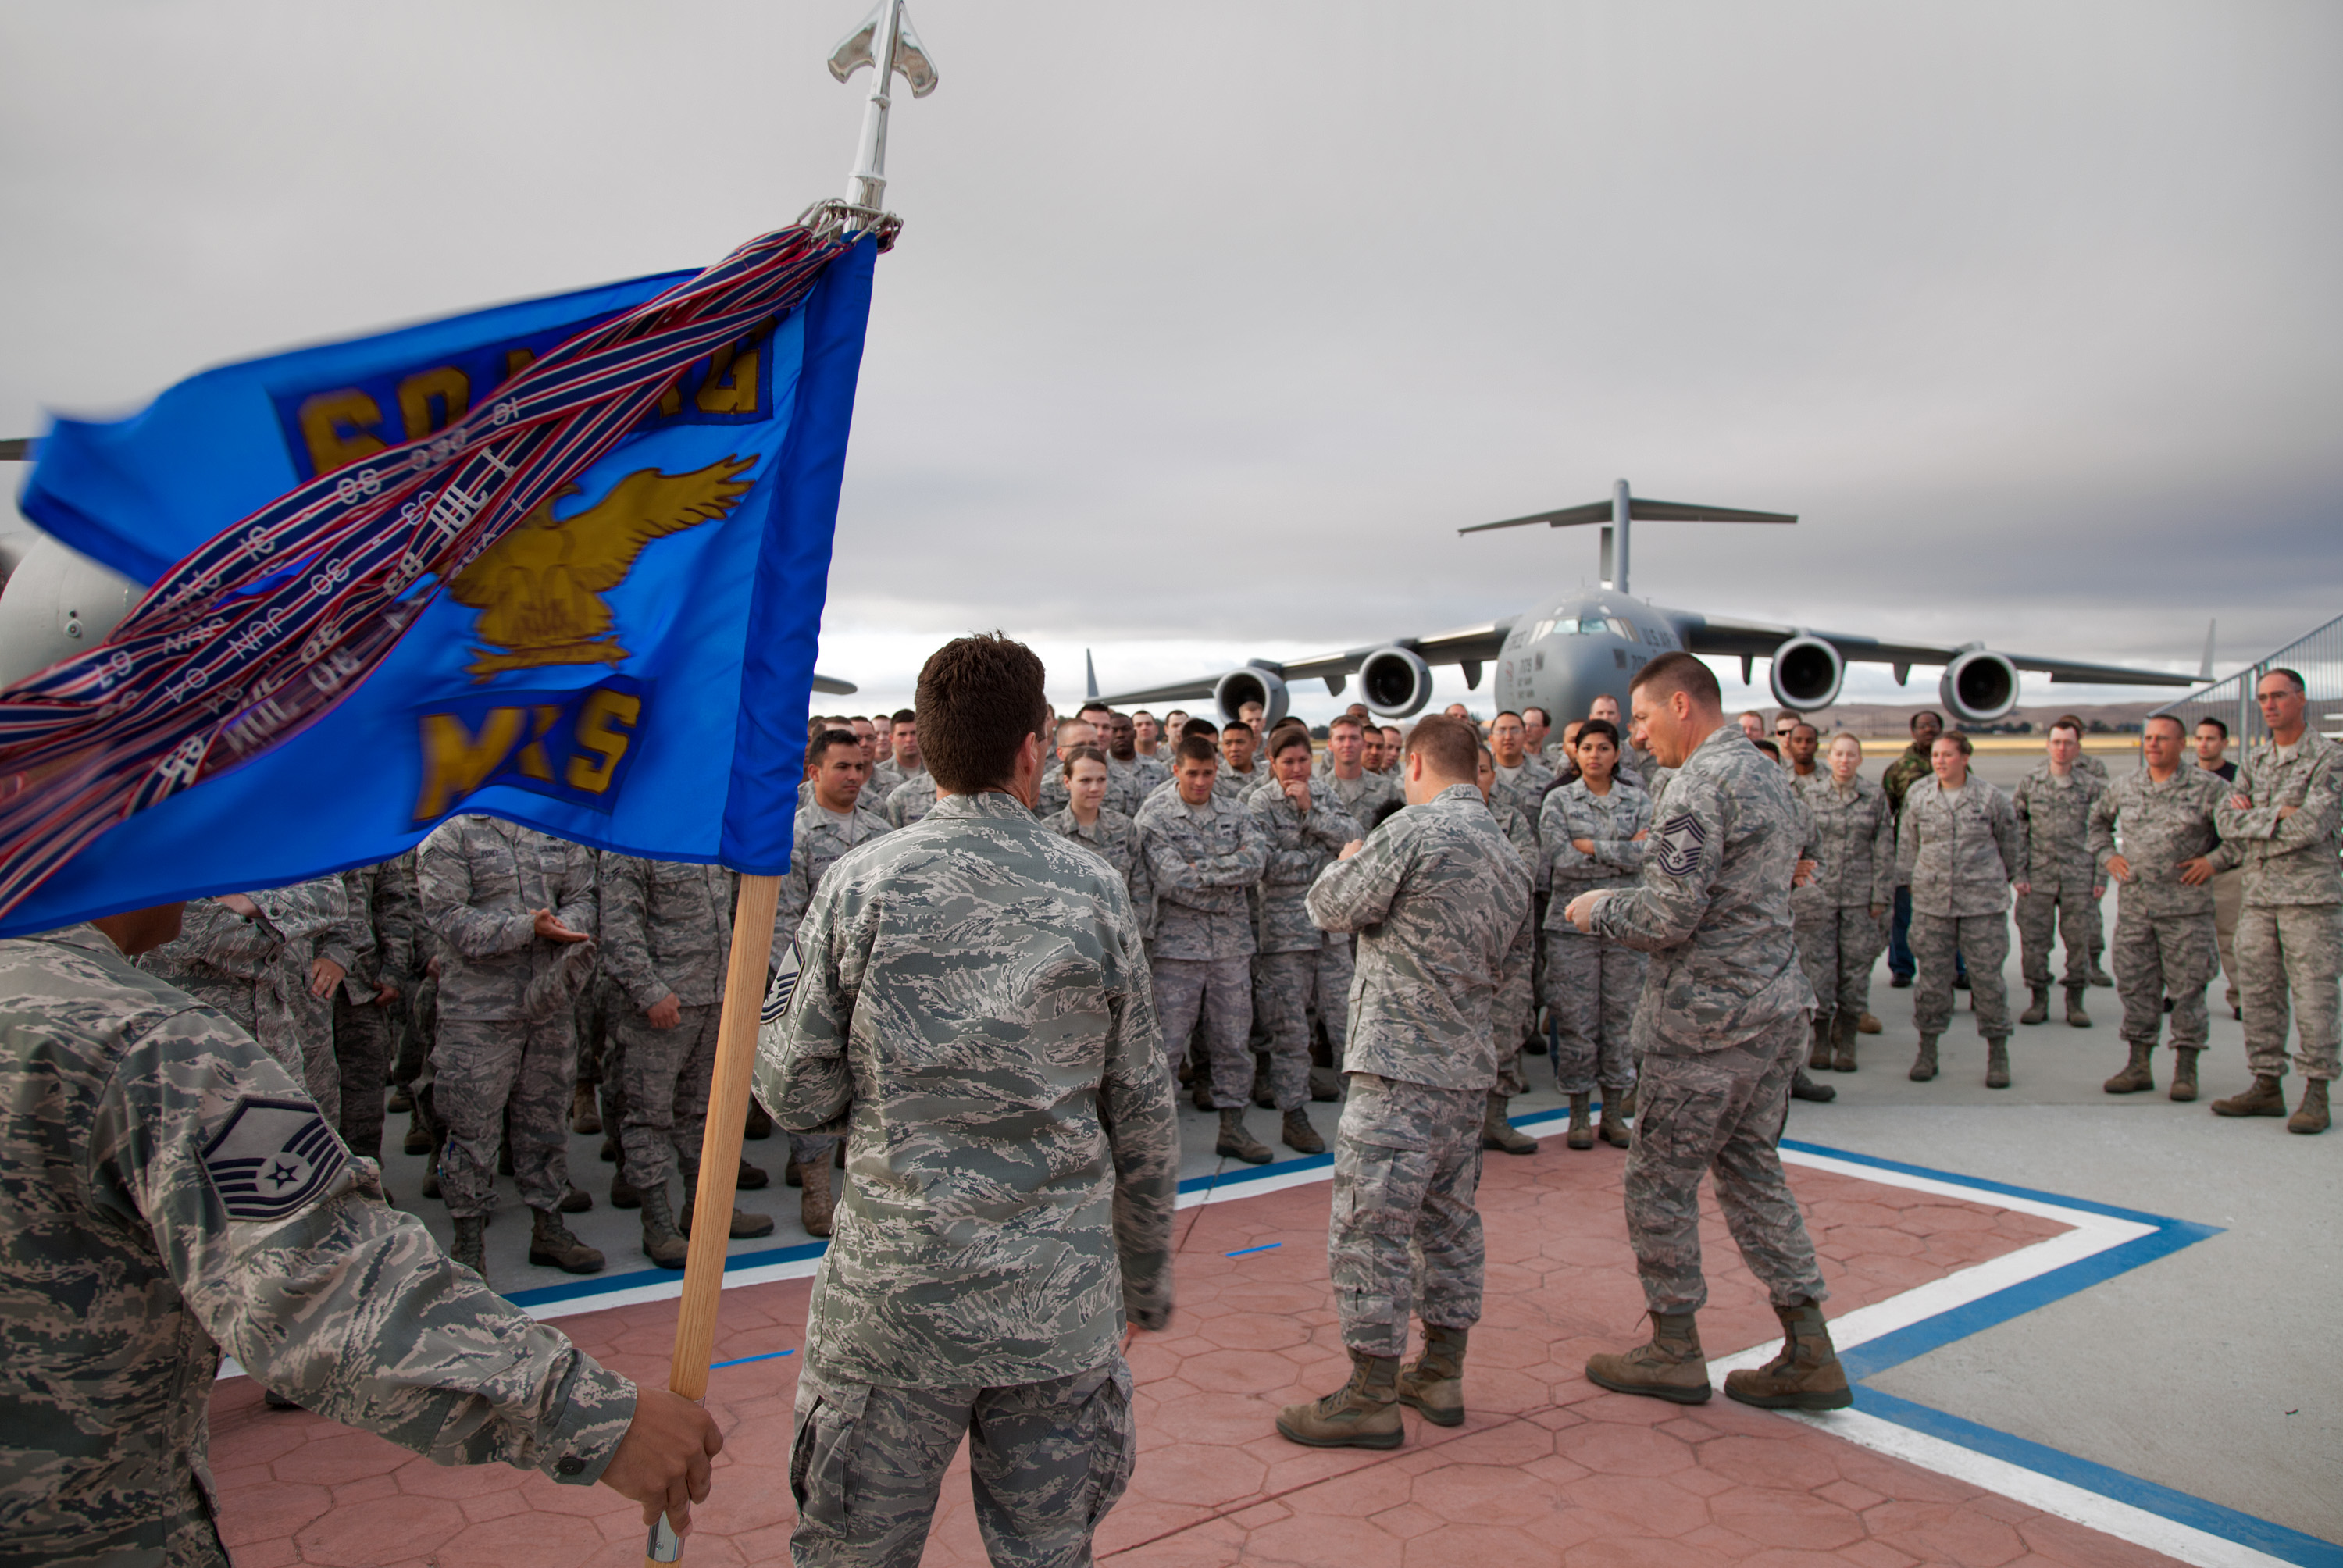
person, people, military, airforce, soldier, army, california, navy, usaf, sacramento, troop, c17, marines, maintainers, air force